Coil zipper

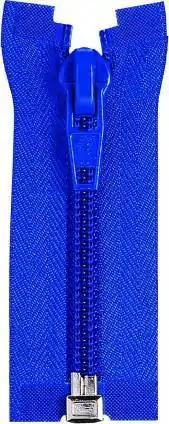

Coil zipper—also known as nylon coil zipper—is a type of zipper whose teeth/elements are made from that is traditionally nylon. The coil zipper was first invented in 1940, however not commonly used until the 1960's.